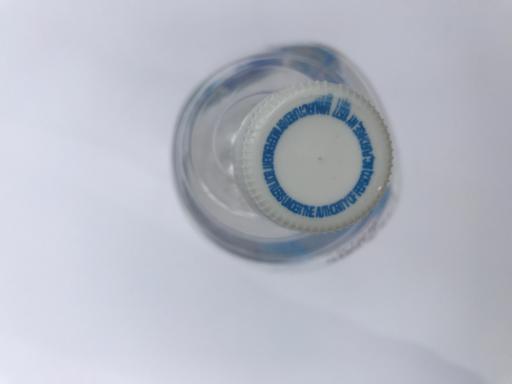
Label: plastic